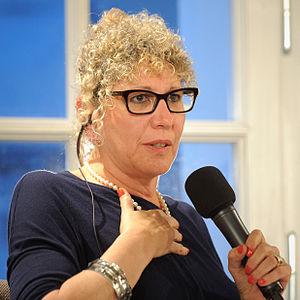
Lizzie Doron, née en 1953 à Tel Aviv, est une écrivain israélienne.